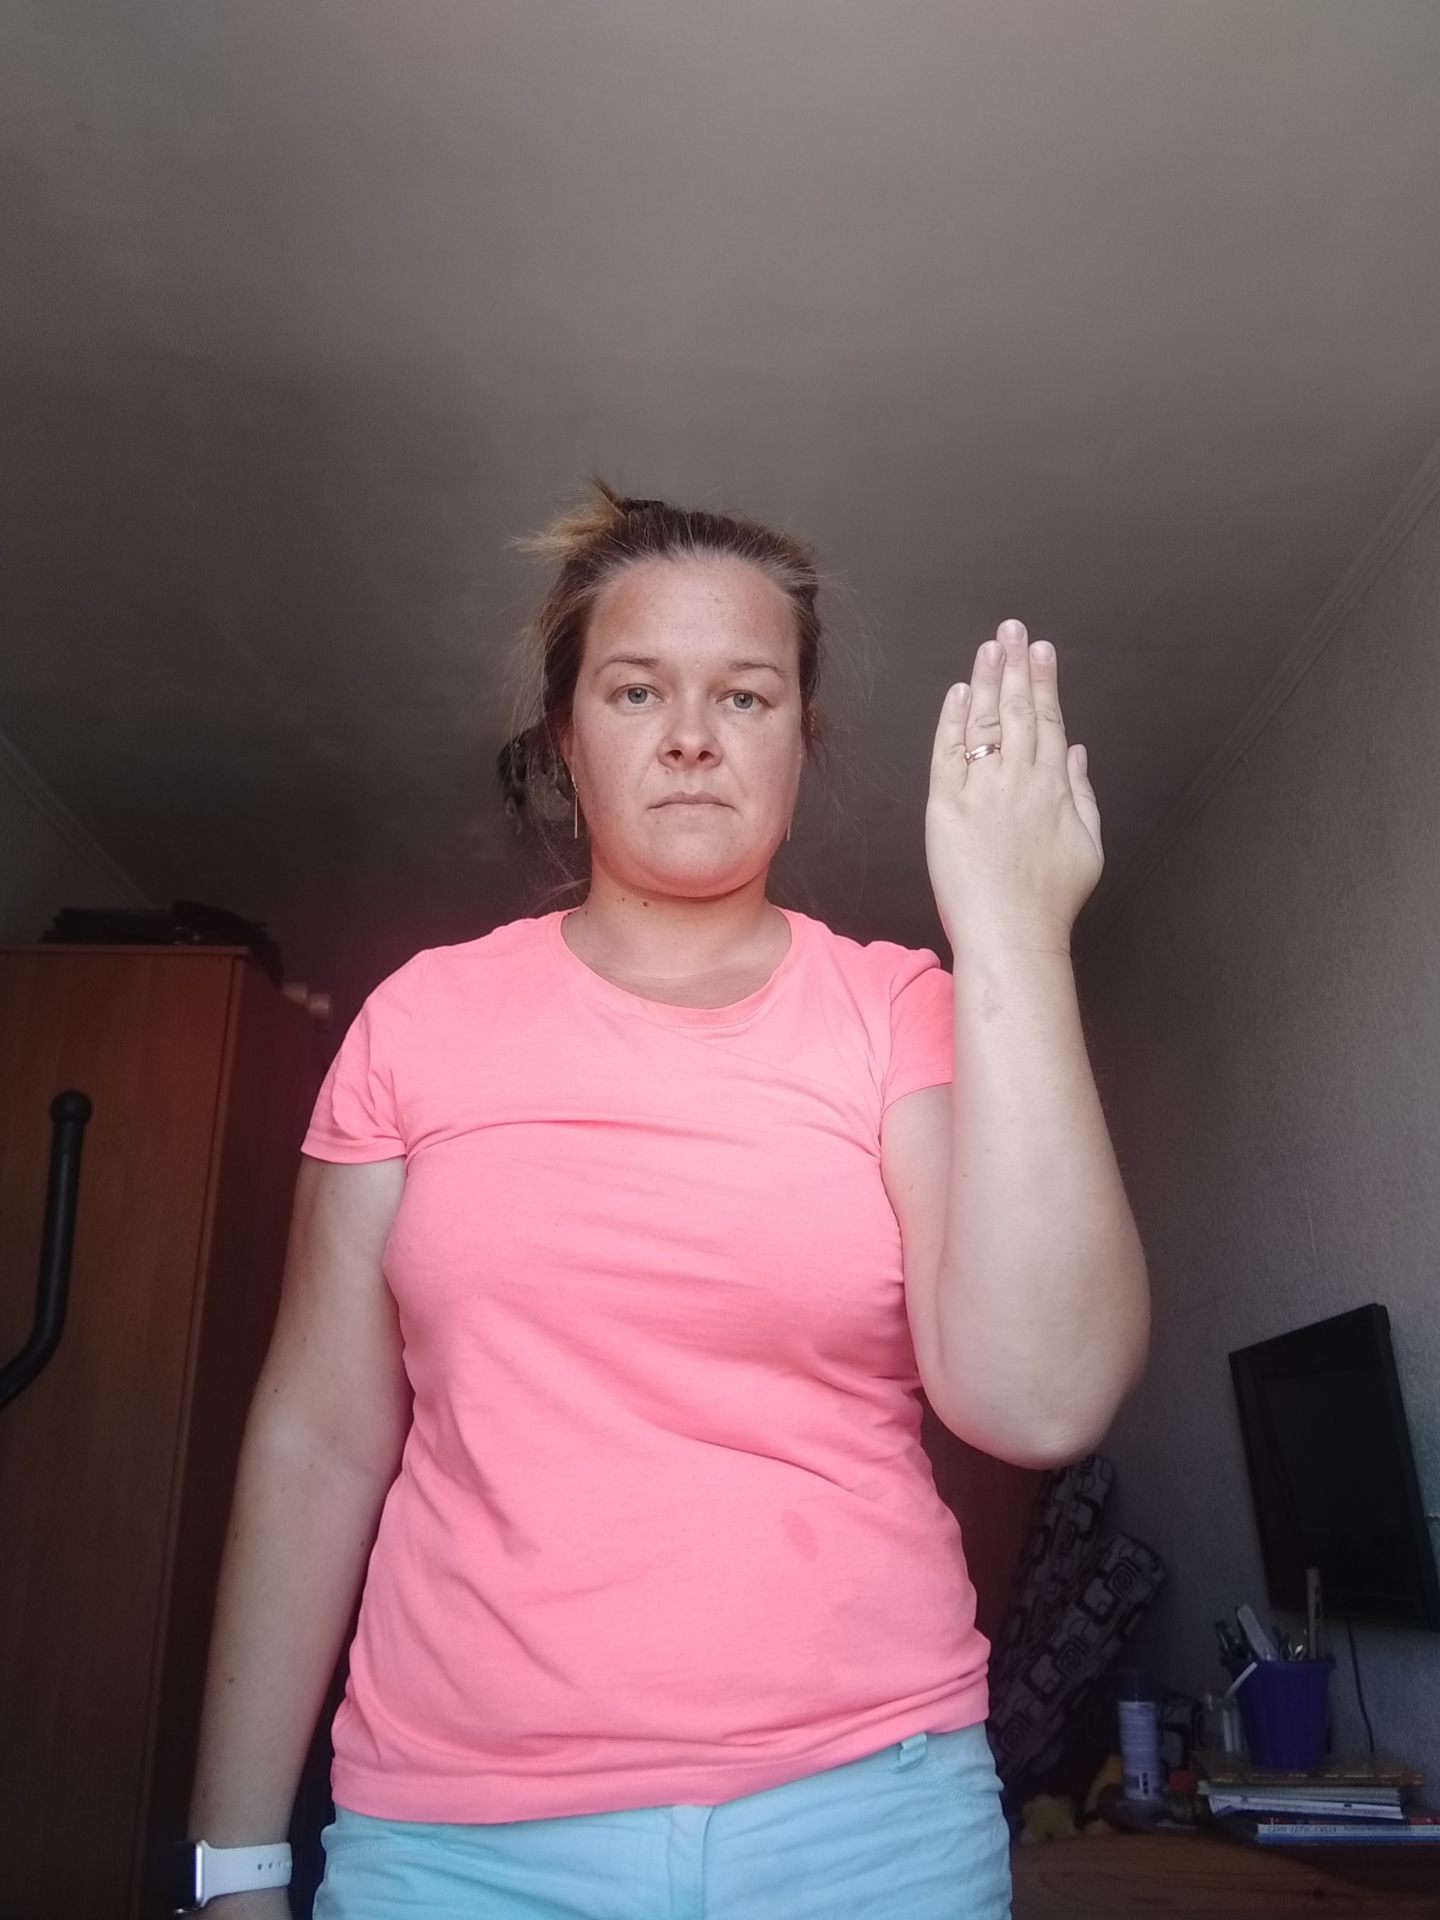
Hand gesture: stop_inverted